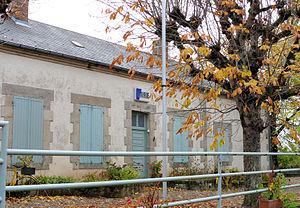
Autry-Issards - Mairie
Autry-Issards est une commune française, située dans le département de l'Allier en région Auvergne-Rhône-Alpes.